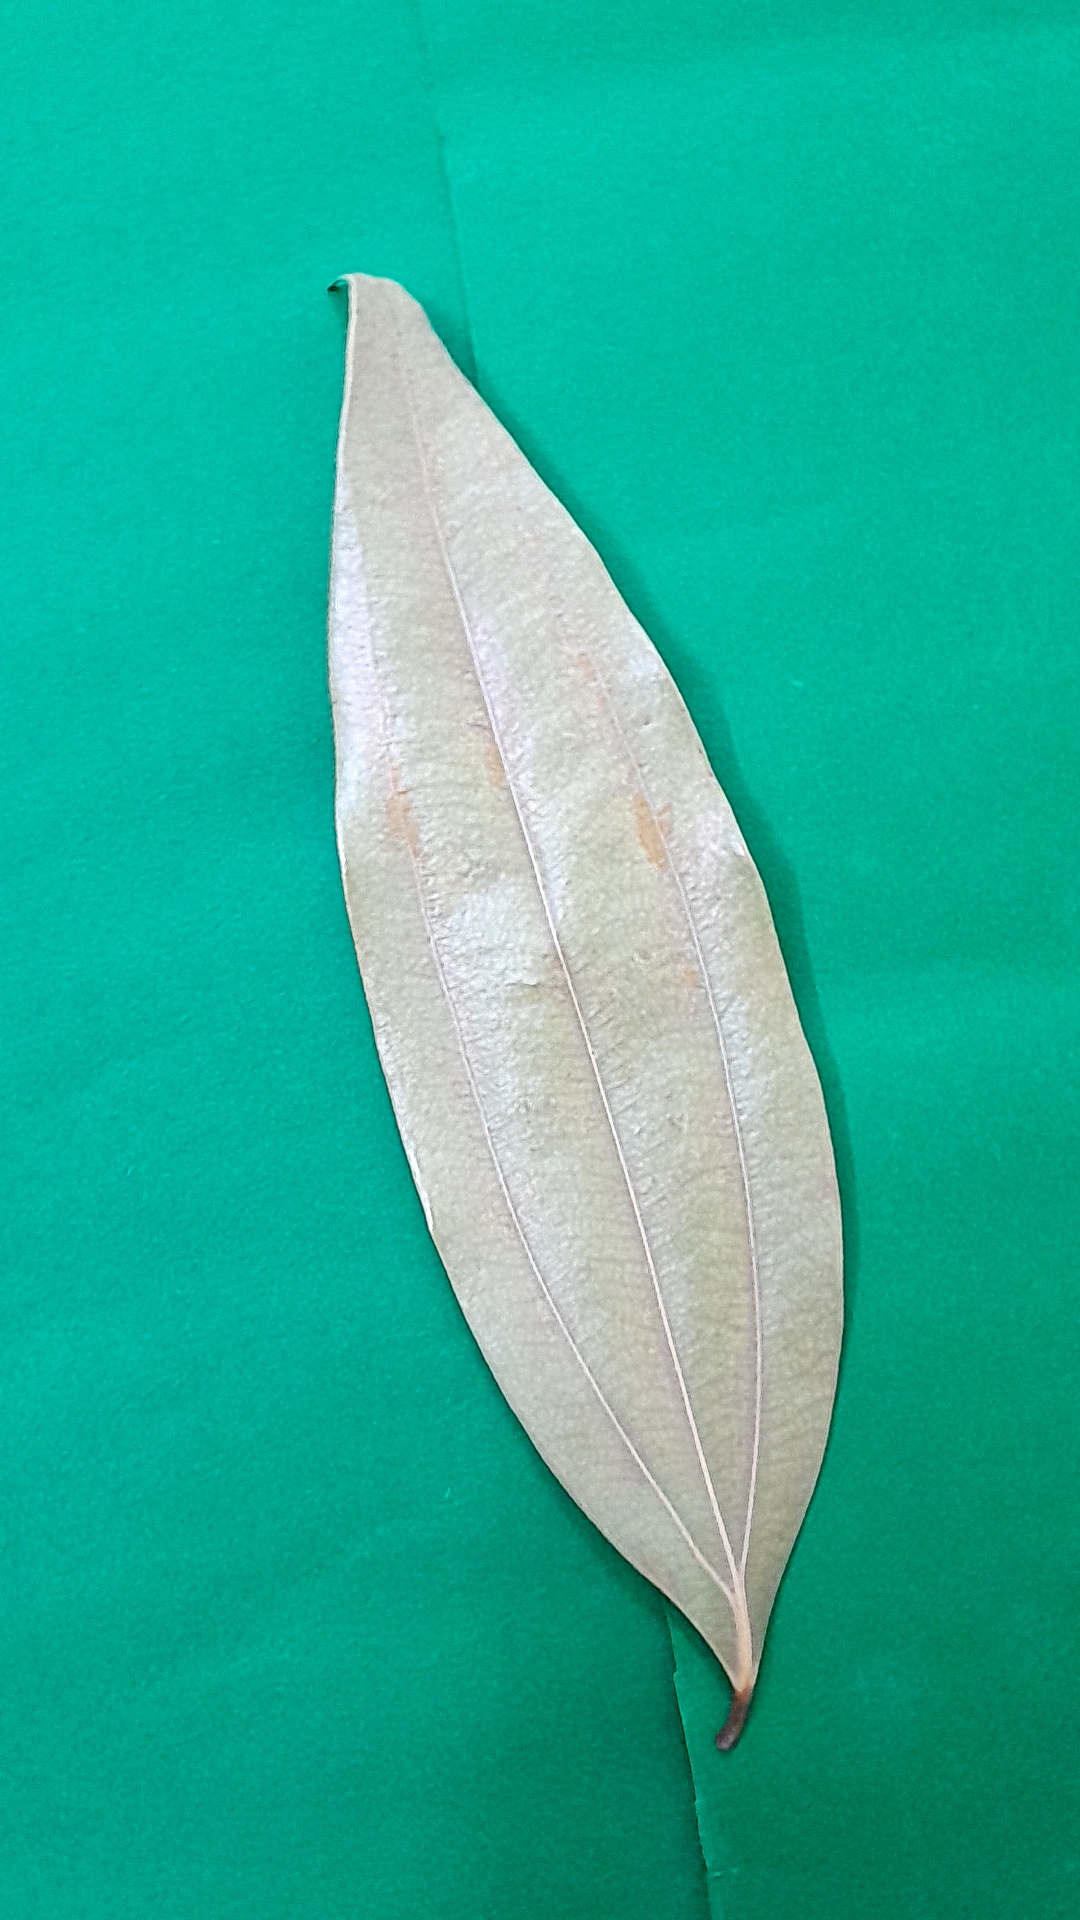
Label: Dry Leaf